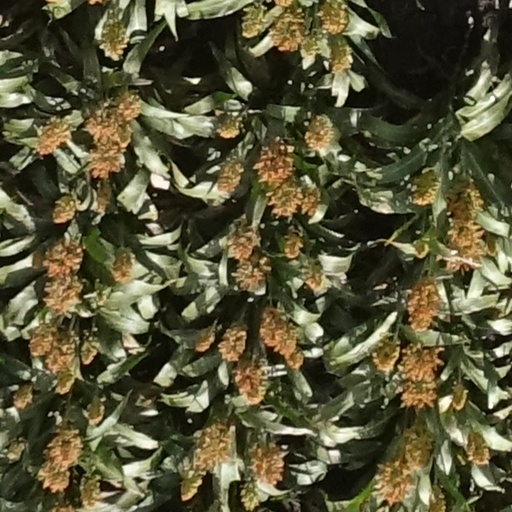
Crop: sorghum